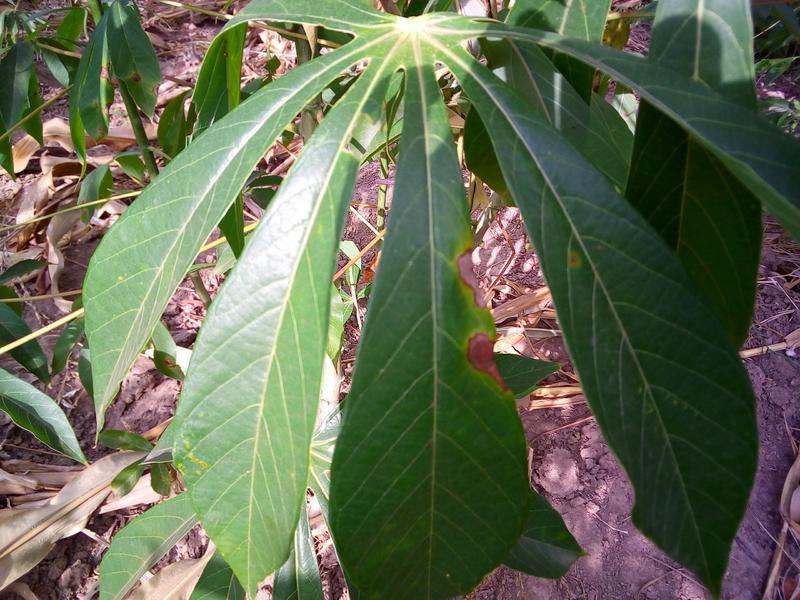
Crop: cassava
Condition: healthy